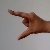
The image shows a hand gesture representing the letter 'Z' in Indian Sign Language.